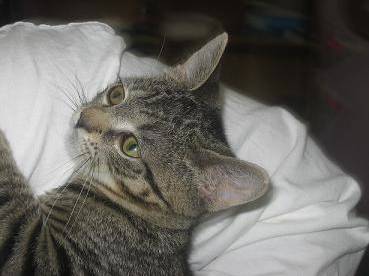
Label: cat